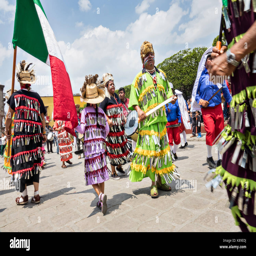
dancers dressed as process through person during a children 's parade celebrating constitutional republic